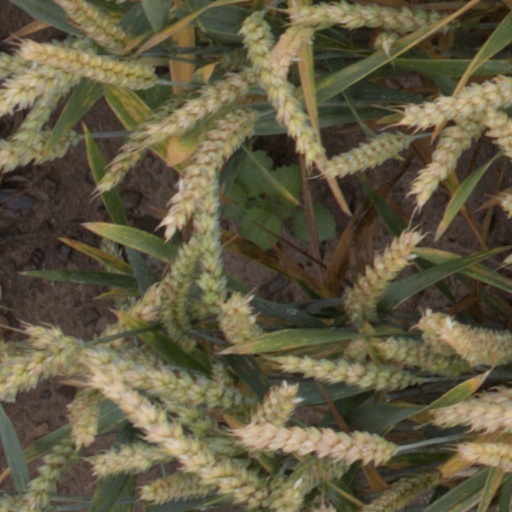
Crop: wheat